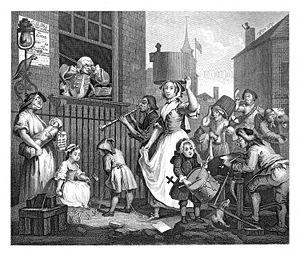
Pietro Castrucci, né en 1679 à Rome et mort le 7 mars 1752 à Dublin, était un violoniste et compositeur italien du XVIIIᵉ siècle.
The Enraged Musician est une gravure de 1741 à l'eau-forte de l'artiste anglais William Hogarth, qui dépeint une scène comique d'un violoniste poussé à la distraction par la cacophonie devant sa fenêtre.